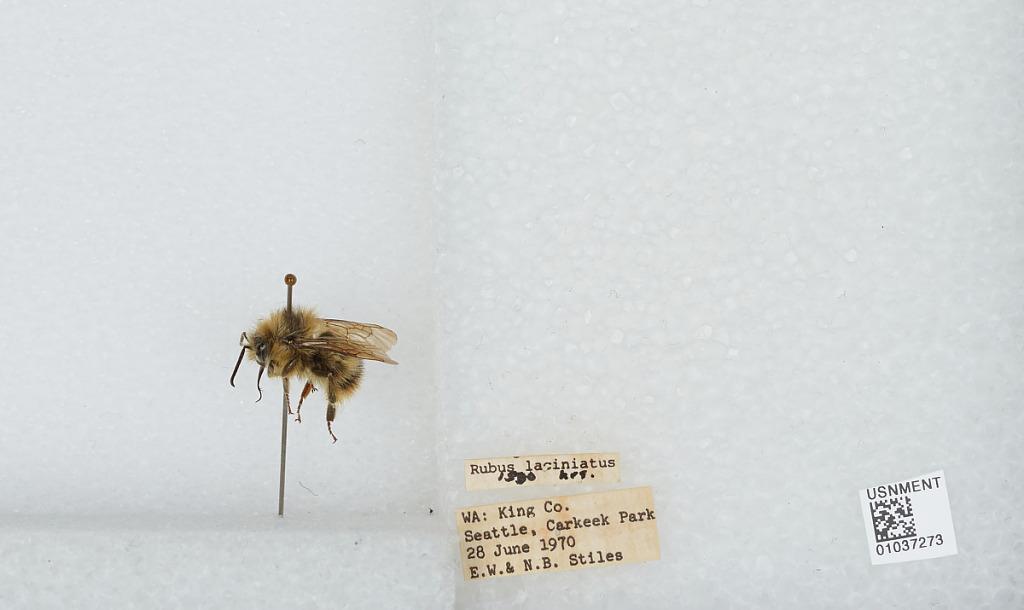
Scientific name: Bombus (Pyrobombus) mixtus Cresson
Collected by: E. Stiles & N. Stiles
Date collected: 1970-6-28
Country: United States
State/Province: Washington
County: King
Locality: Seattle, Carkeek Park
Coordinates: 47.7128, -122.378